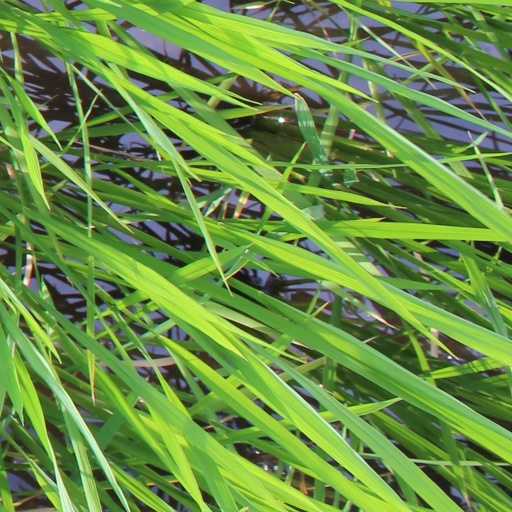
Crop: rice